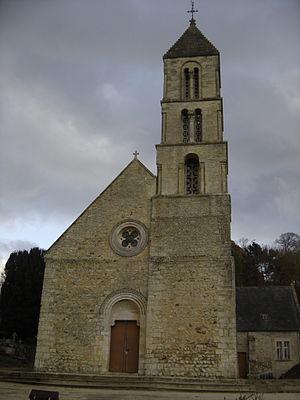
façade nord-ouest et clocher de l'église Notre-Dame
Cette liste regroupe une partie des monuments historiques du Calvados.
Commes est une commune française située dans le département du Calvados en région Normandie, peuplée de 401 habitants.
Cette liste regroupe une partie des monuments historiques du Calvados.